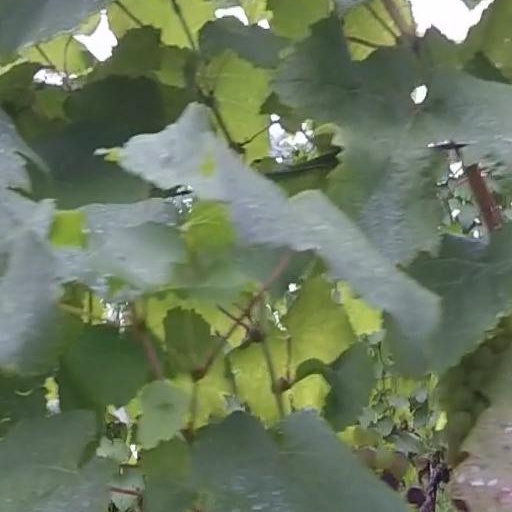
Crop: grape